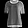
Label: T - shirt / top